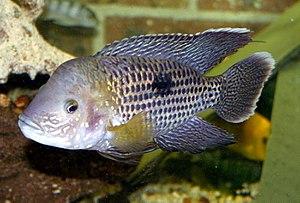
Andinoacara rivulatus est une espèce de poissons perciformes appartenant à la famille des Cichlidae.